Samuel Shore (banker)

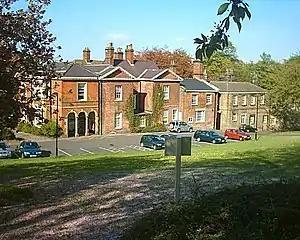
Meersbrook House

The elder Samuel Shore bought Meersbrook House in the 1770s from Benjamin Roebuck, after a bank failure. He died there on 23 September 1785. The younger Samuel Shore moved there, on his second marriage in 1788.